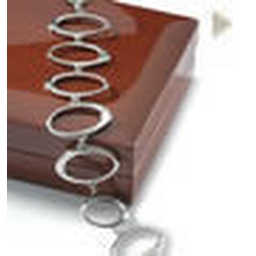
All hot diamonds jewellery come in these beautiful wooden boxes